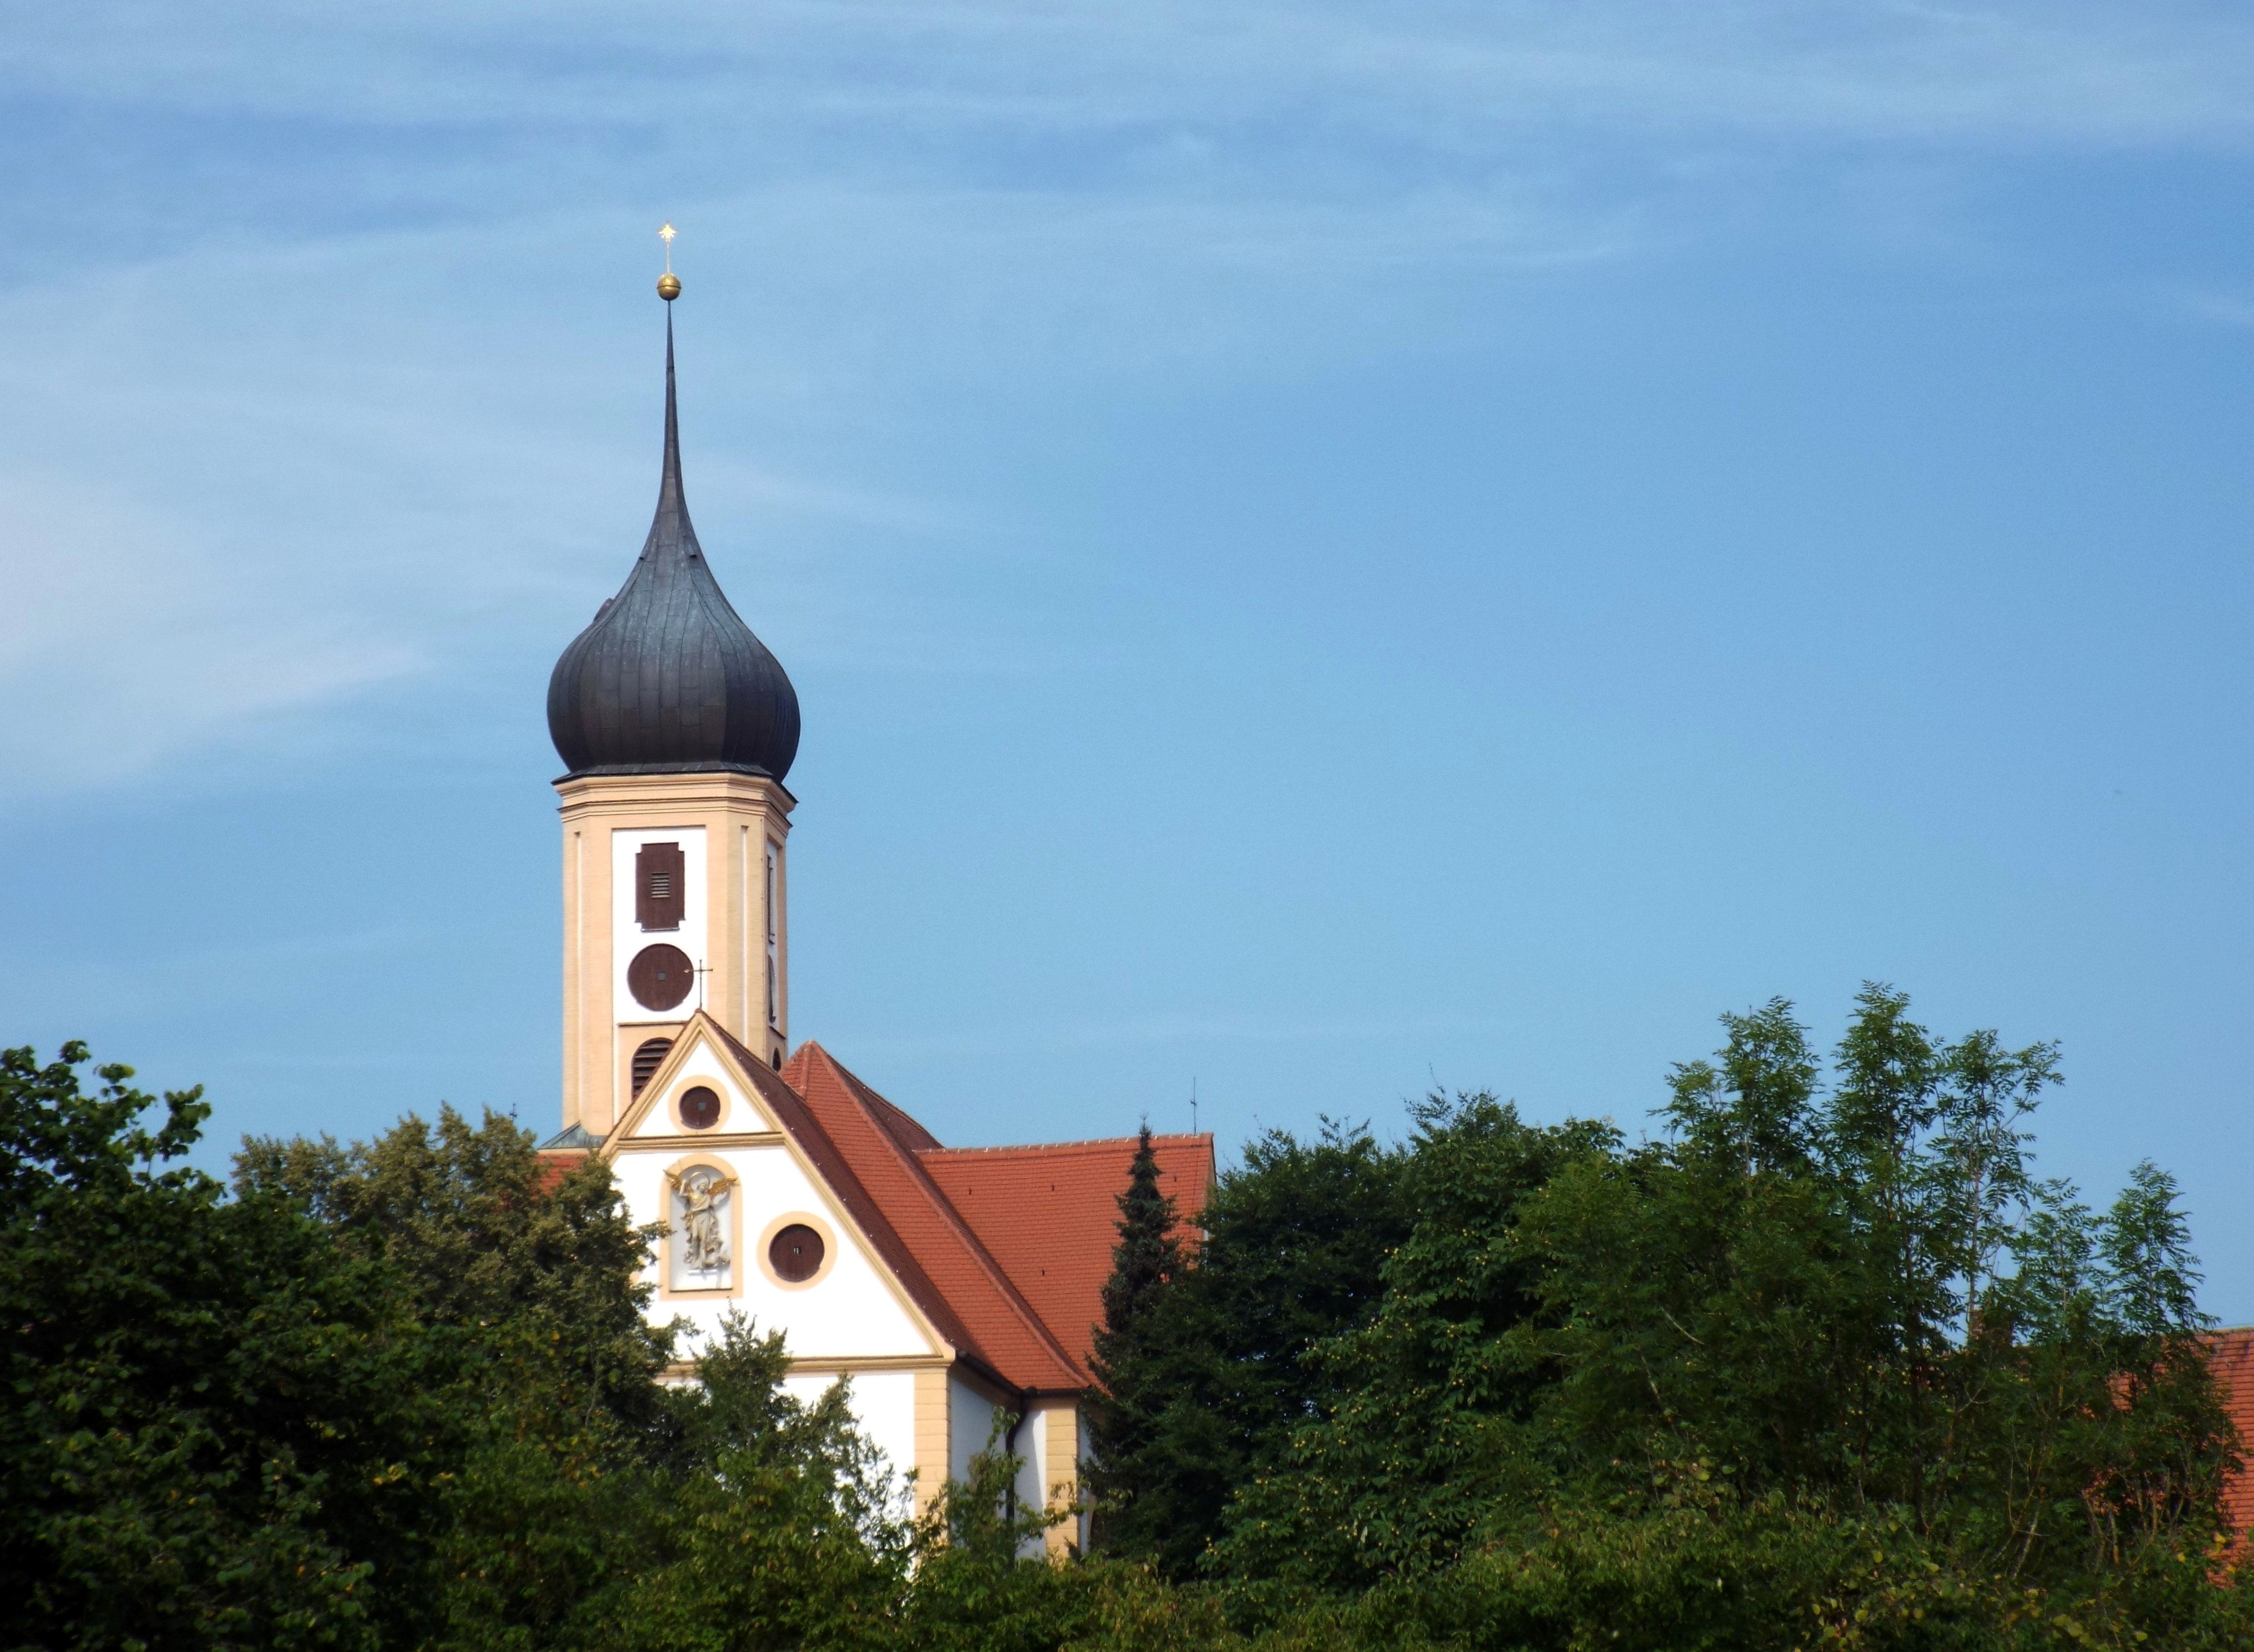
building, tower, church, chapel, place of worship, bell tower, spire, steeple, monastery, bavaria, abbey, cistercian nunnery, obersch nenfeld